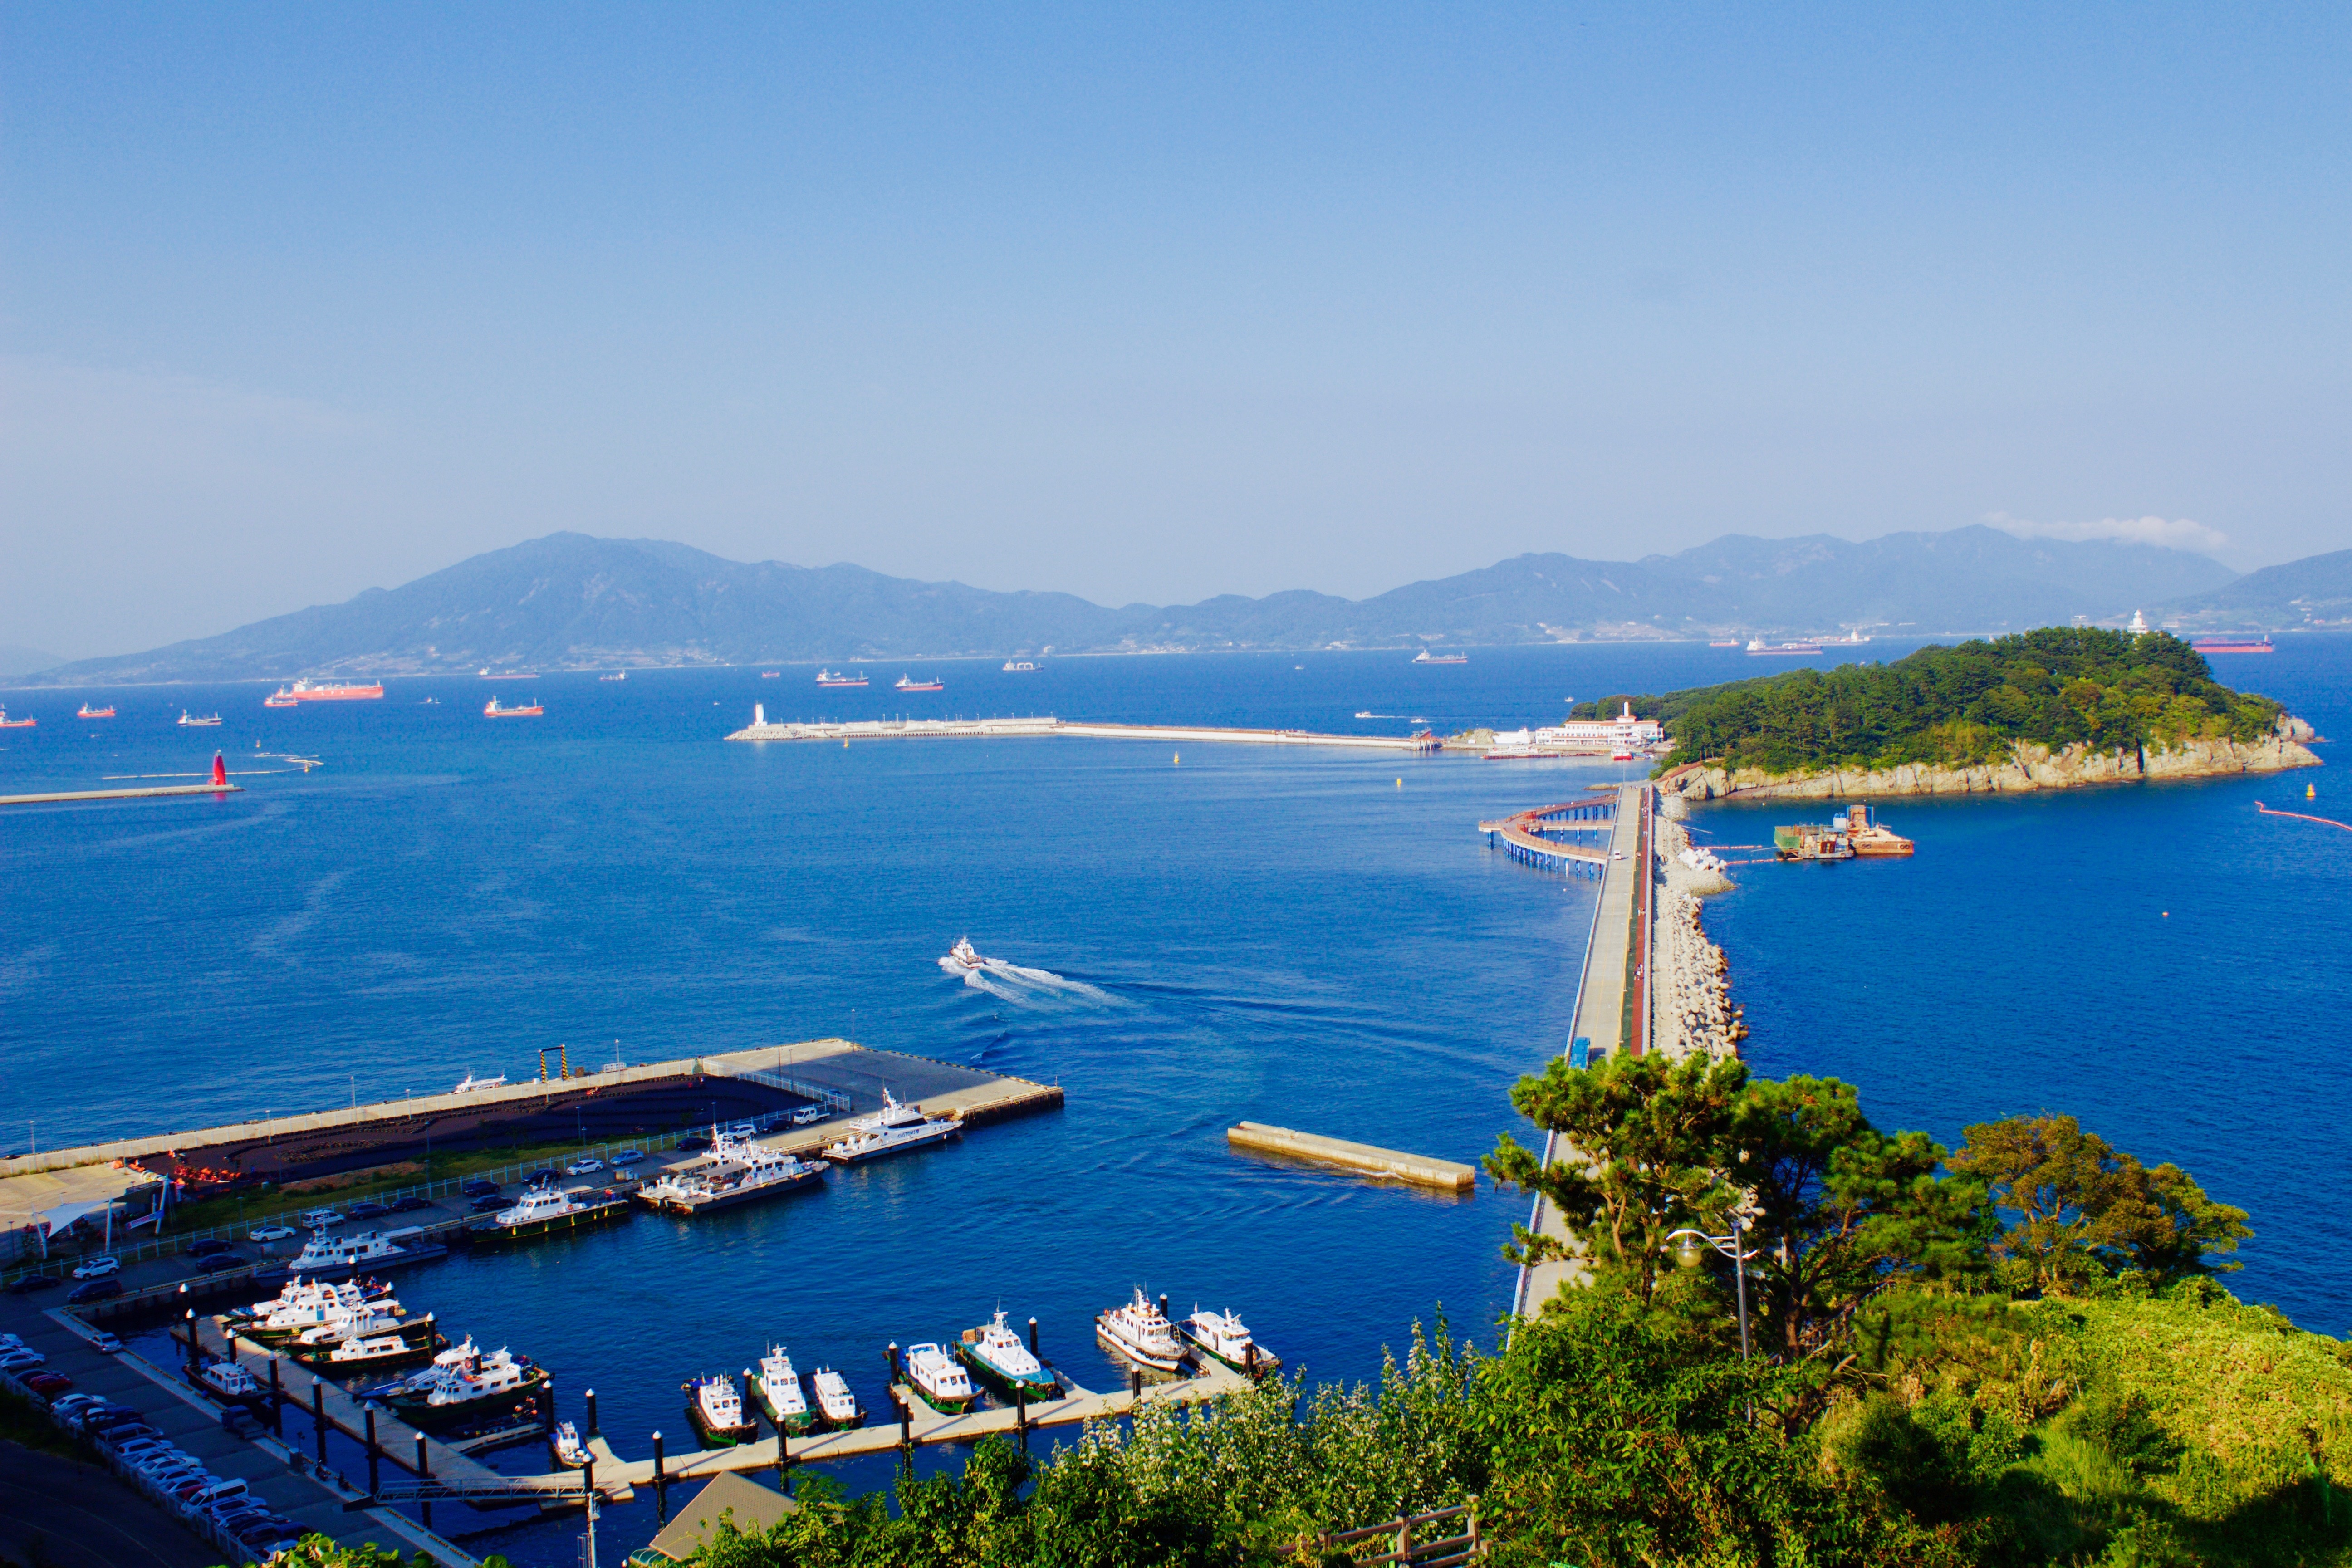
beach, sea, coast, coastal, summer, vacation, cove, vehicle, scenery, bay, harbor, fjord, marina, reservoir, port, infrastructure, cape, times, summer sea, yeosu, yeosu sea